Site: brandenburg
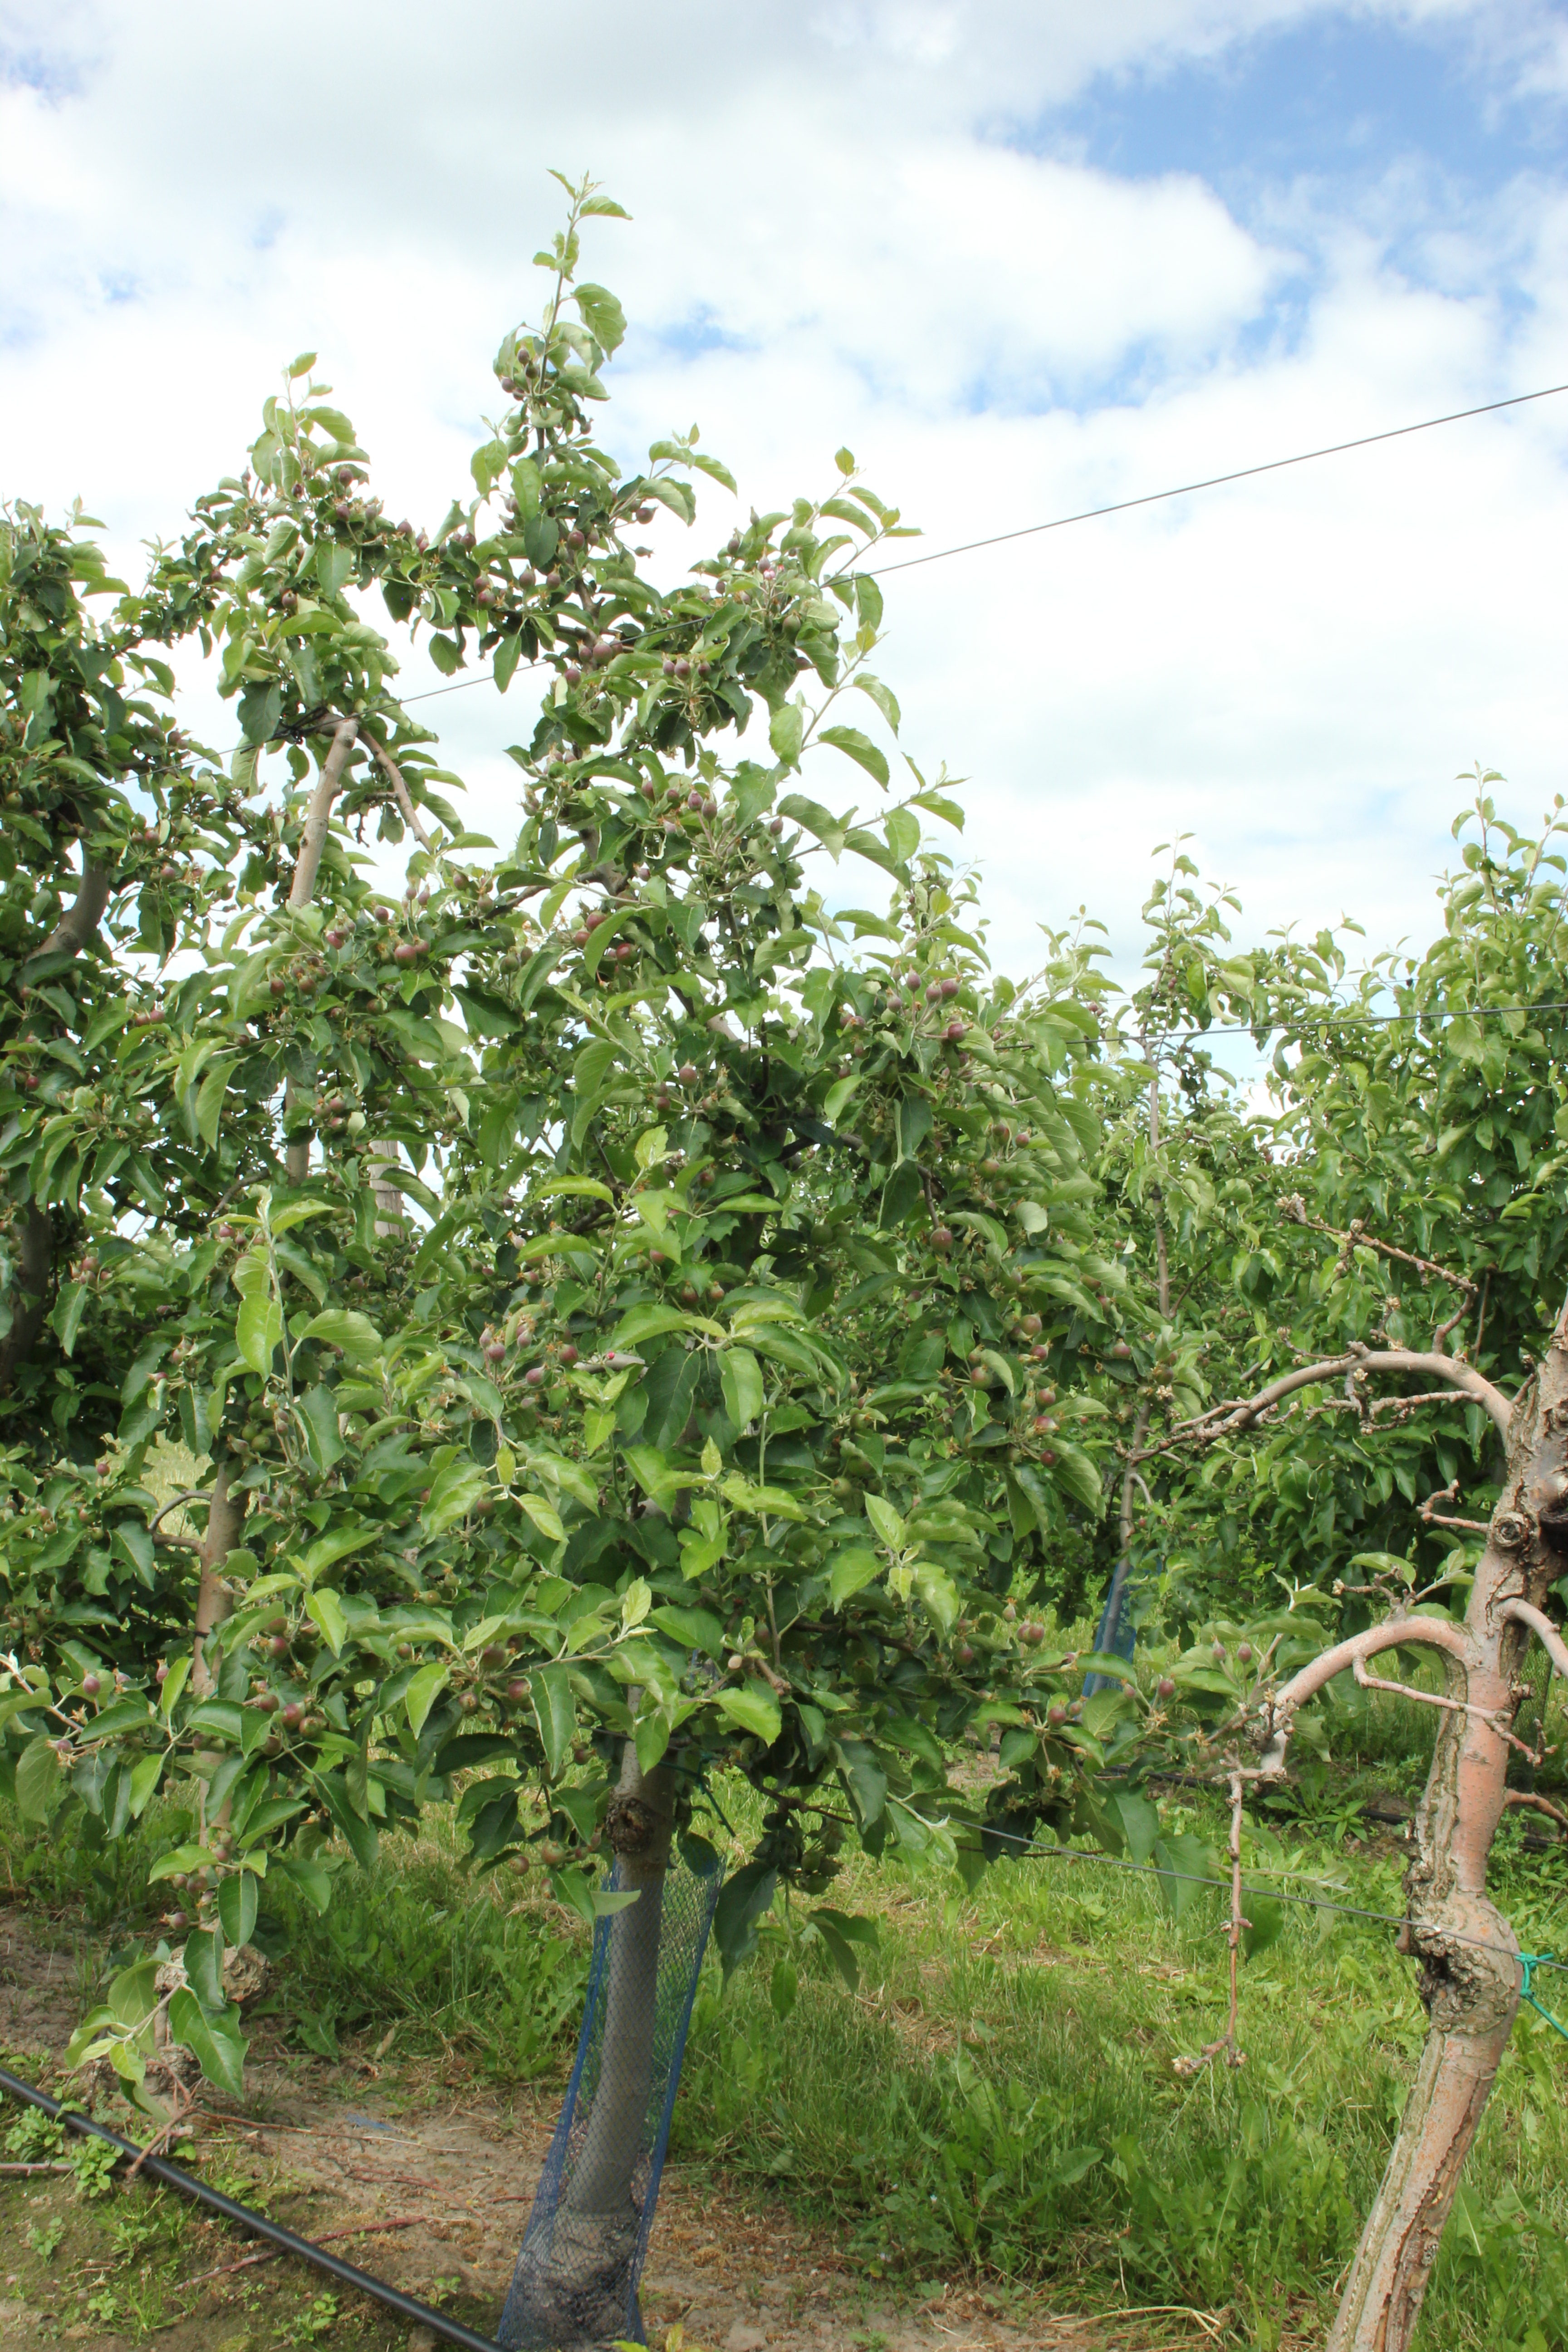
Growth stage (BBCH 72): Development of fruit